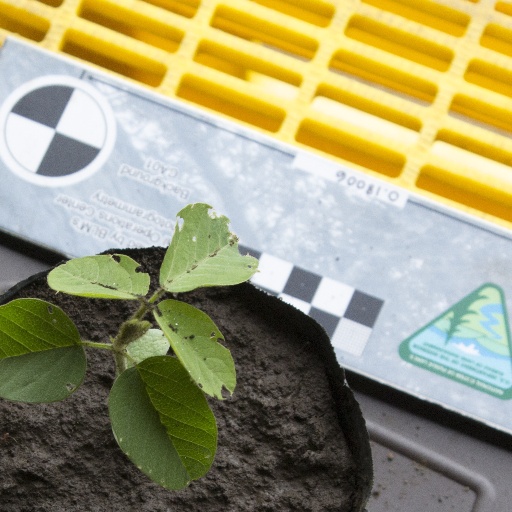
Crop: soybean